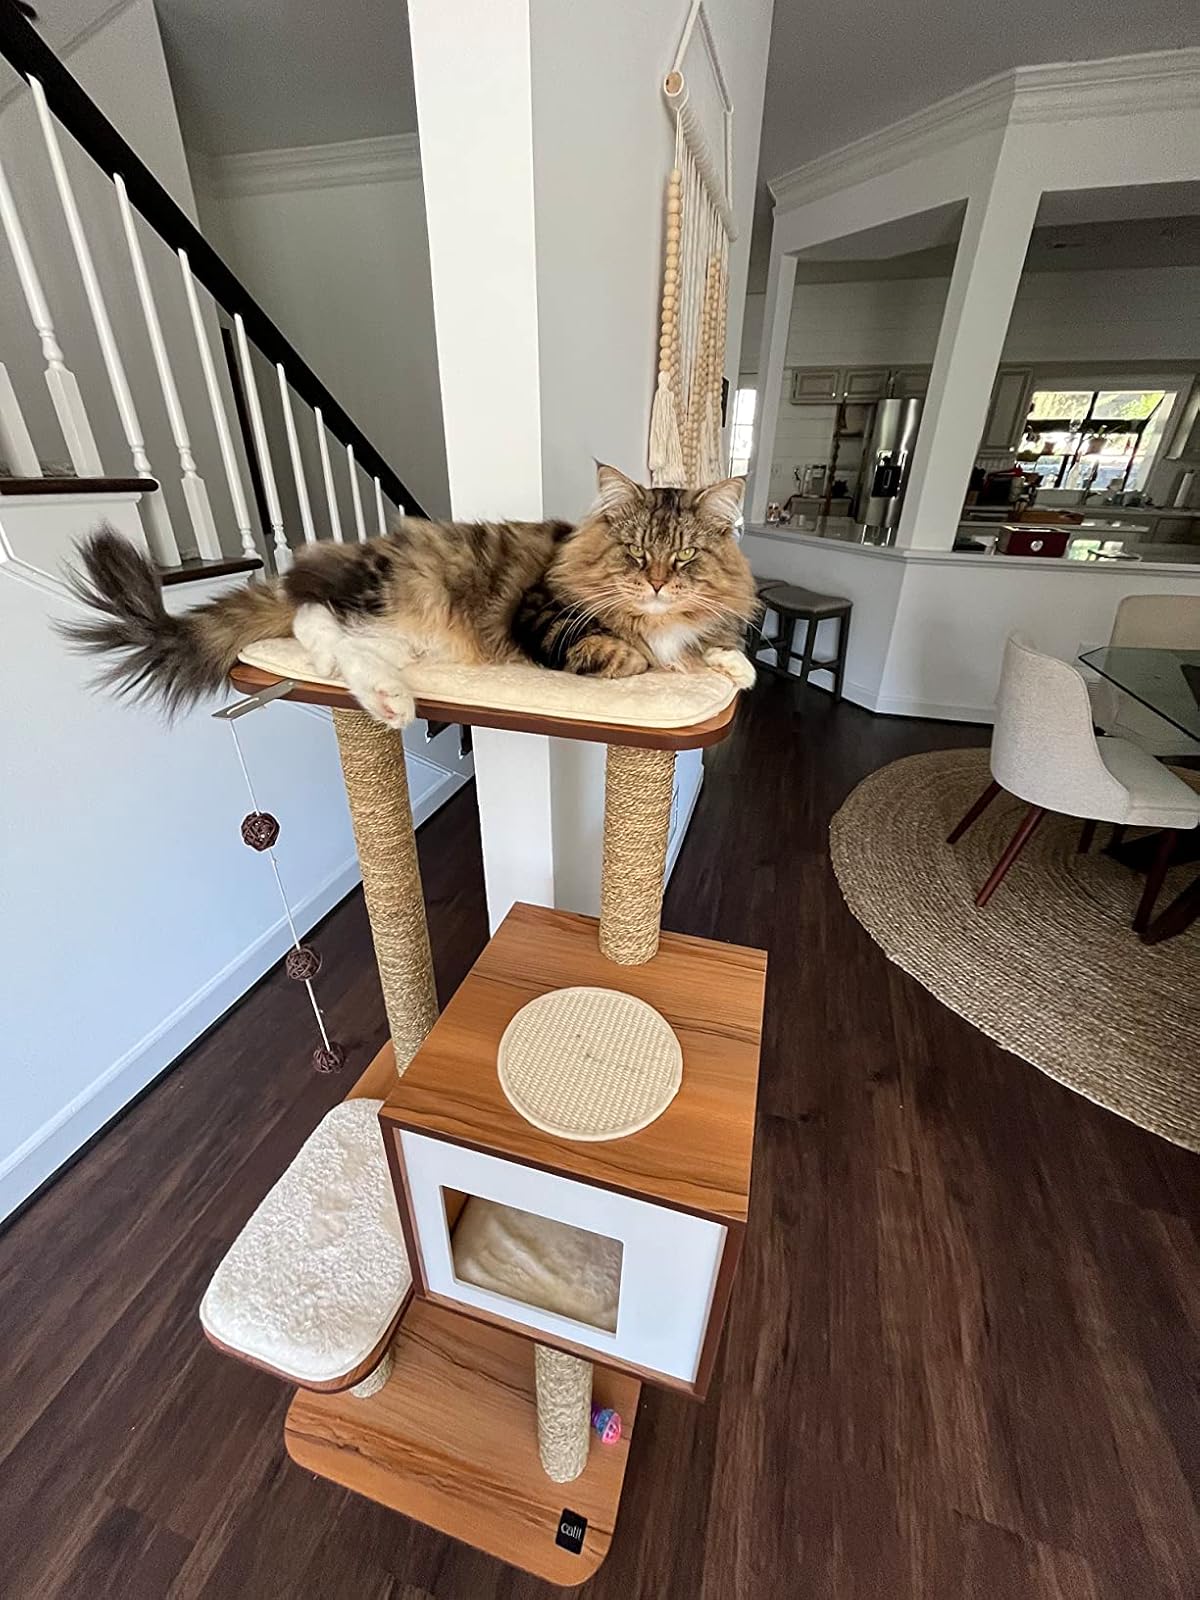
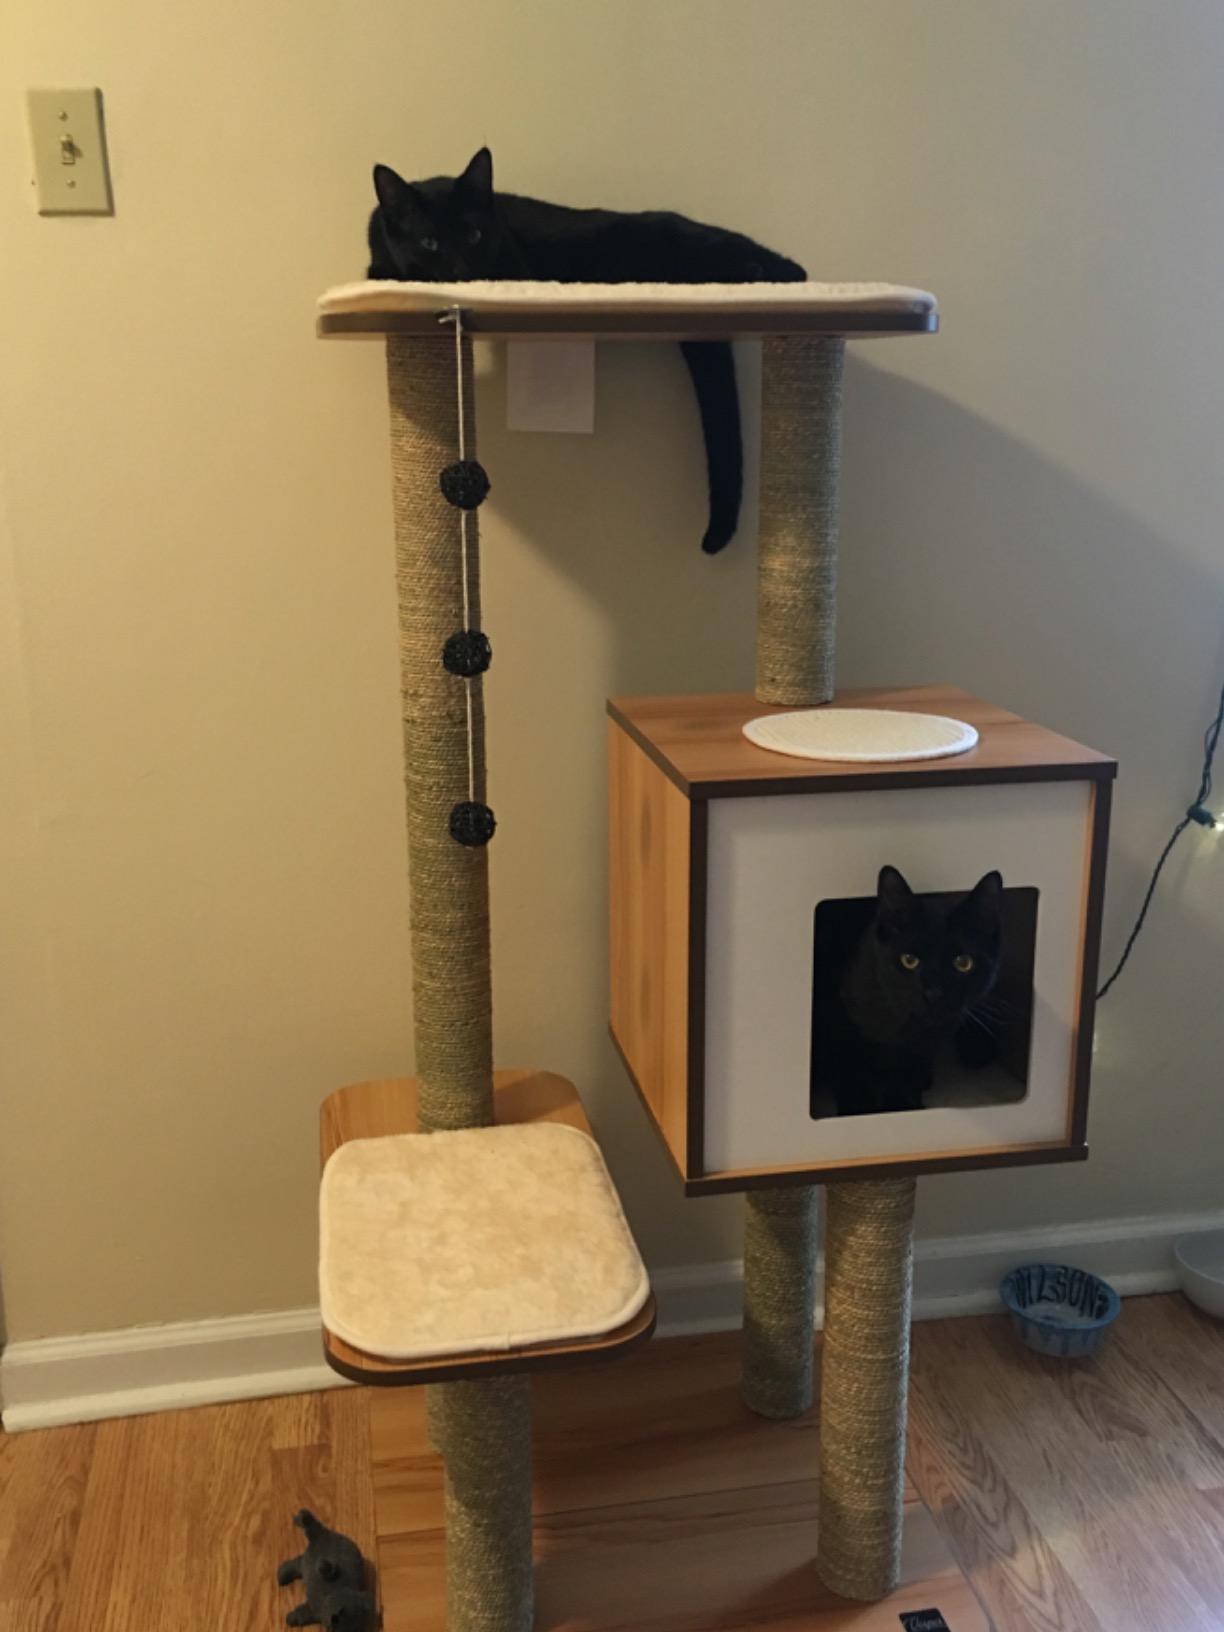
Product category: items_cat tree
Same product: yes